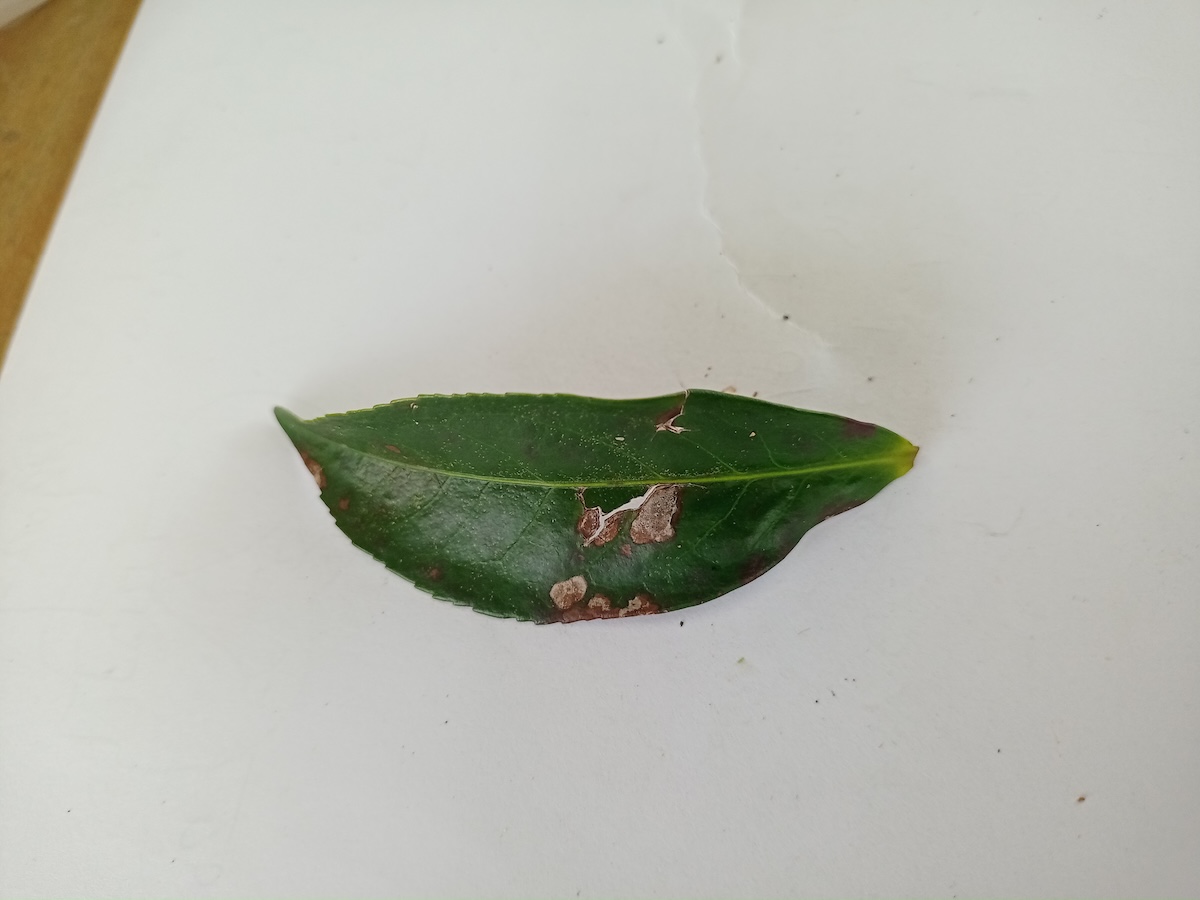
Label: Gray Blight